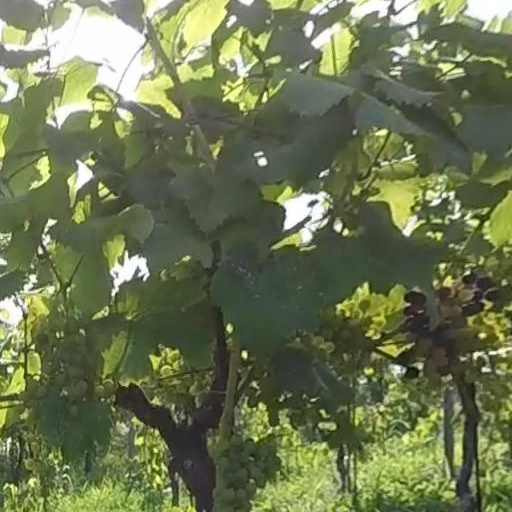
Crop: grape